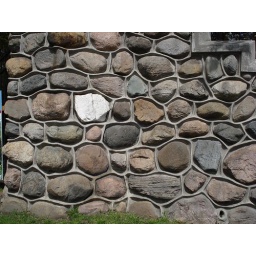
The white stone in the castle wall